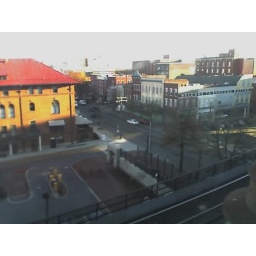
This was overlooking Richmond shot from the clock tower in Main Street Station